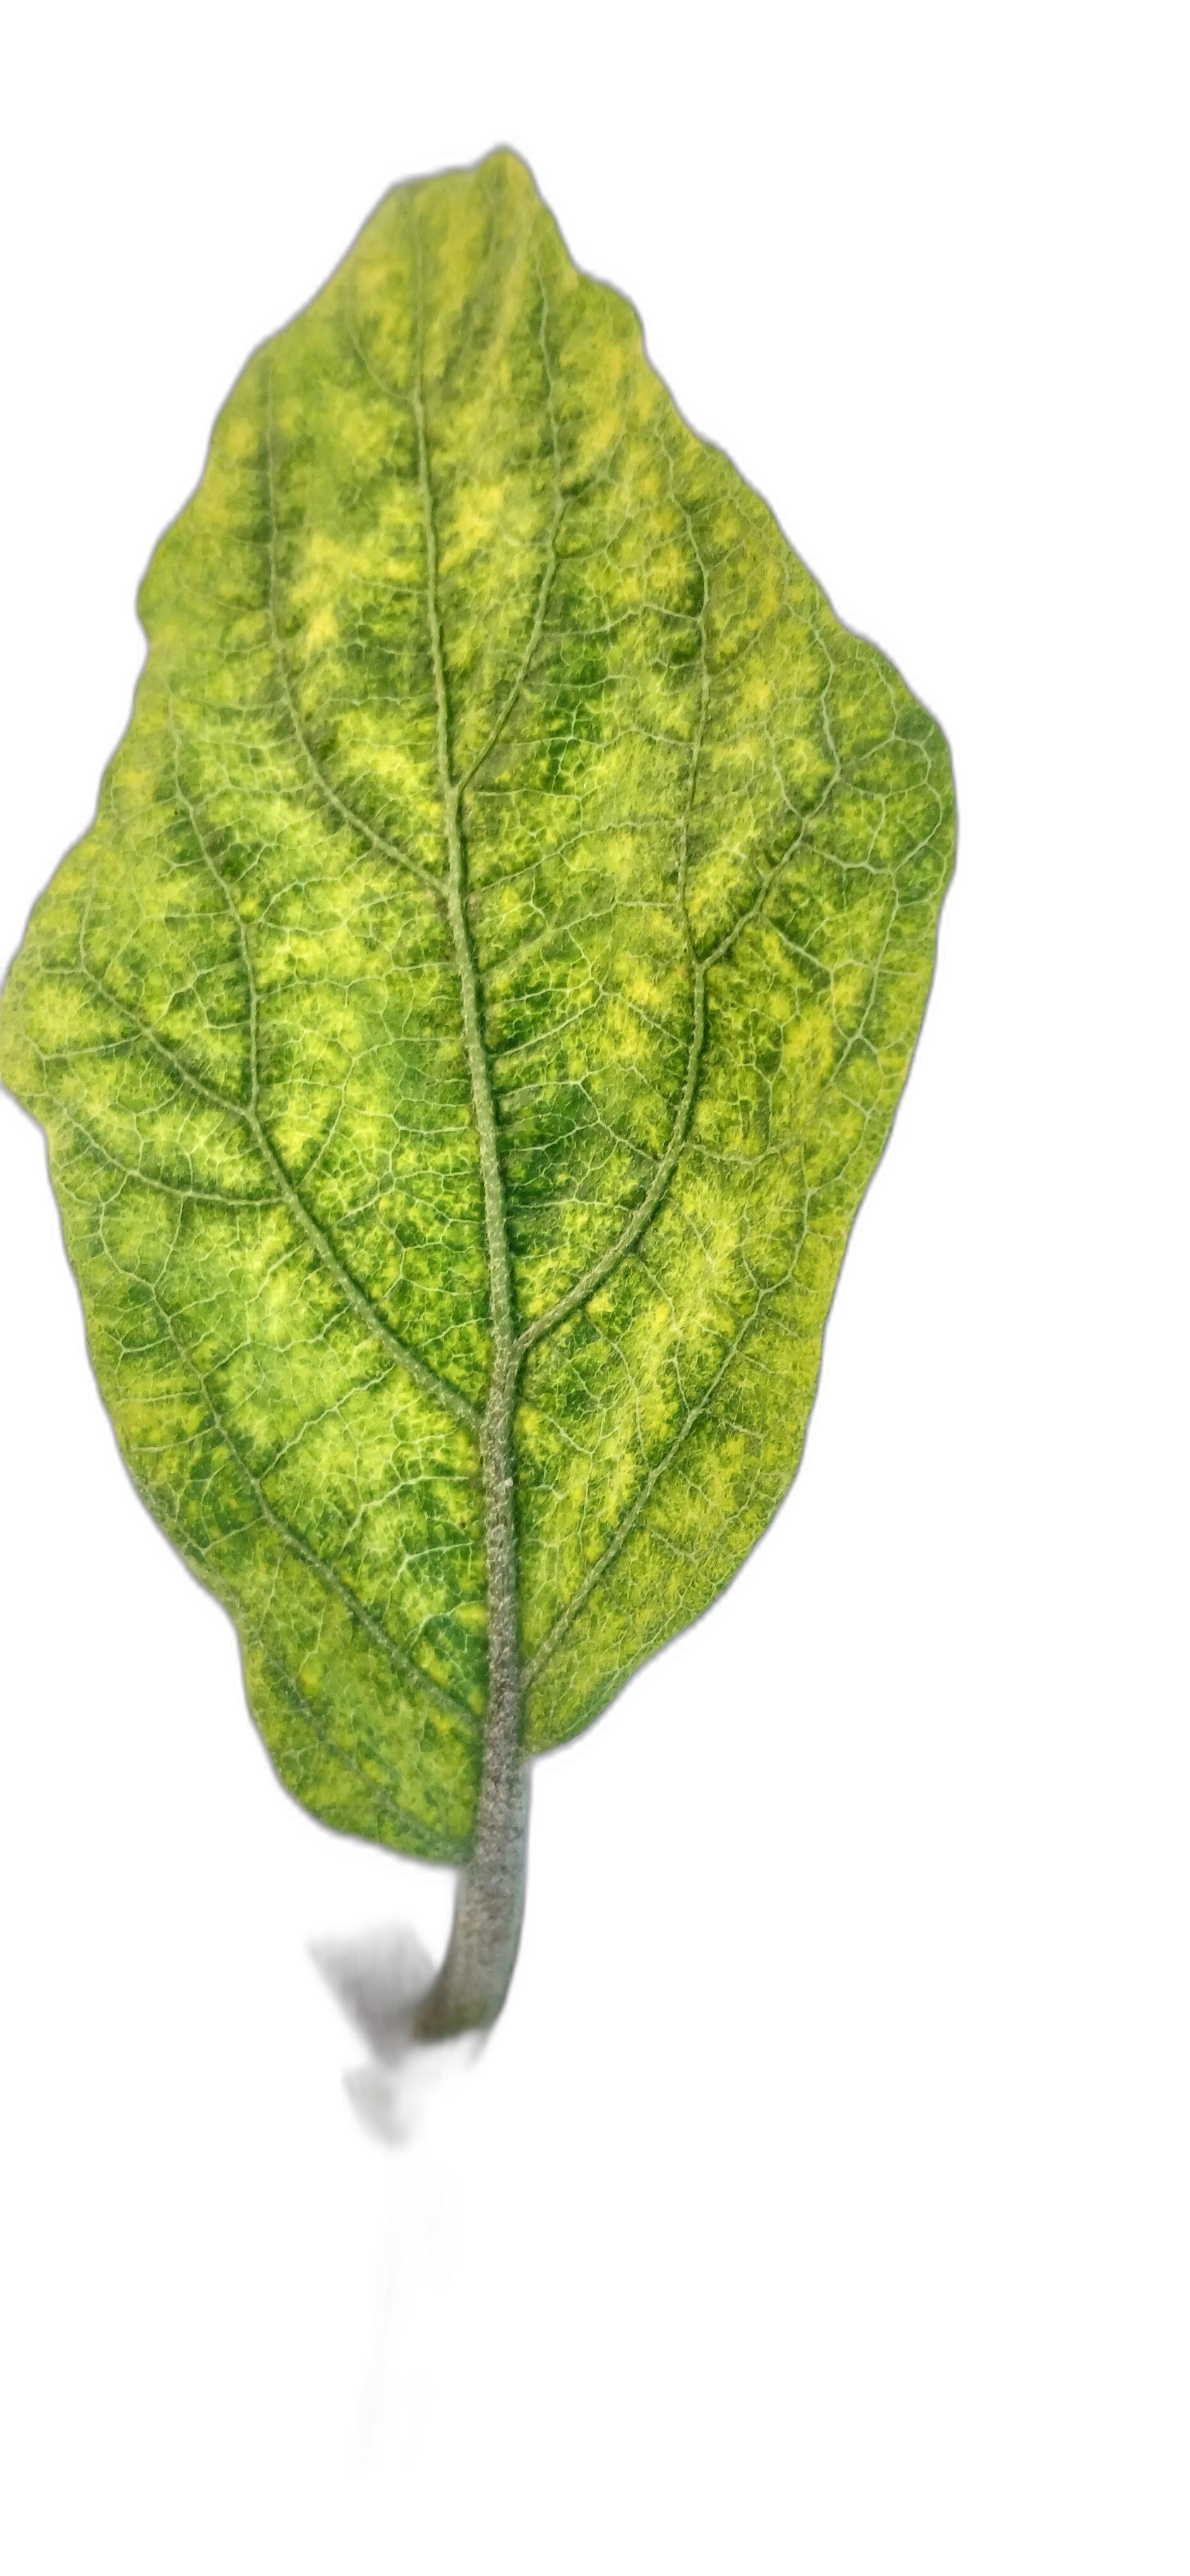
Label: Mosaic Virus Disease